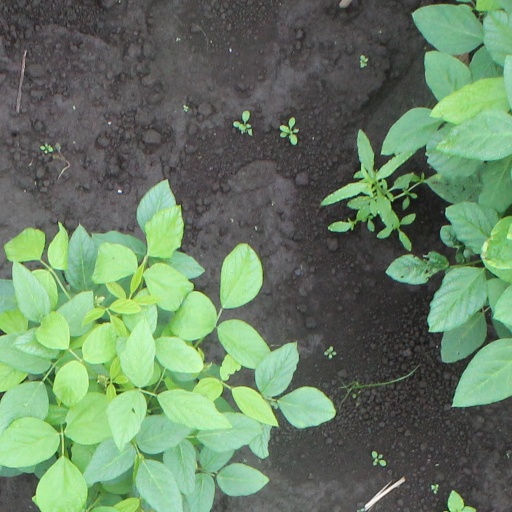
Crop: soybean